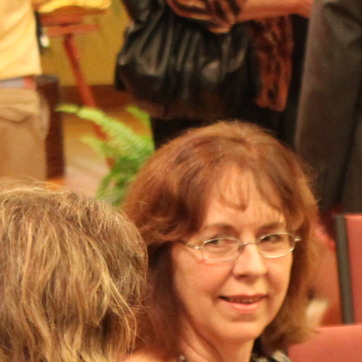
Material: hair